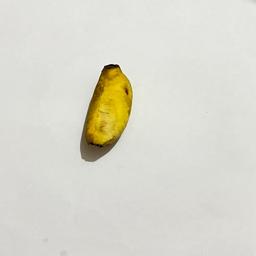
Banana variety: Sabri Kola